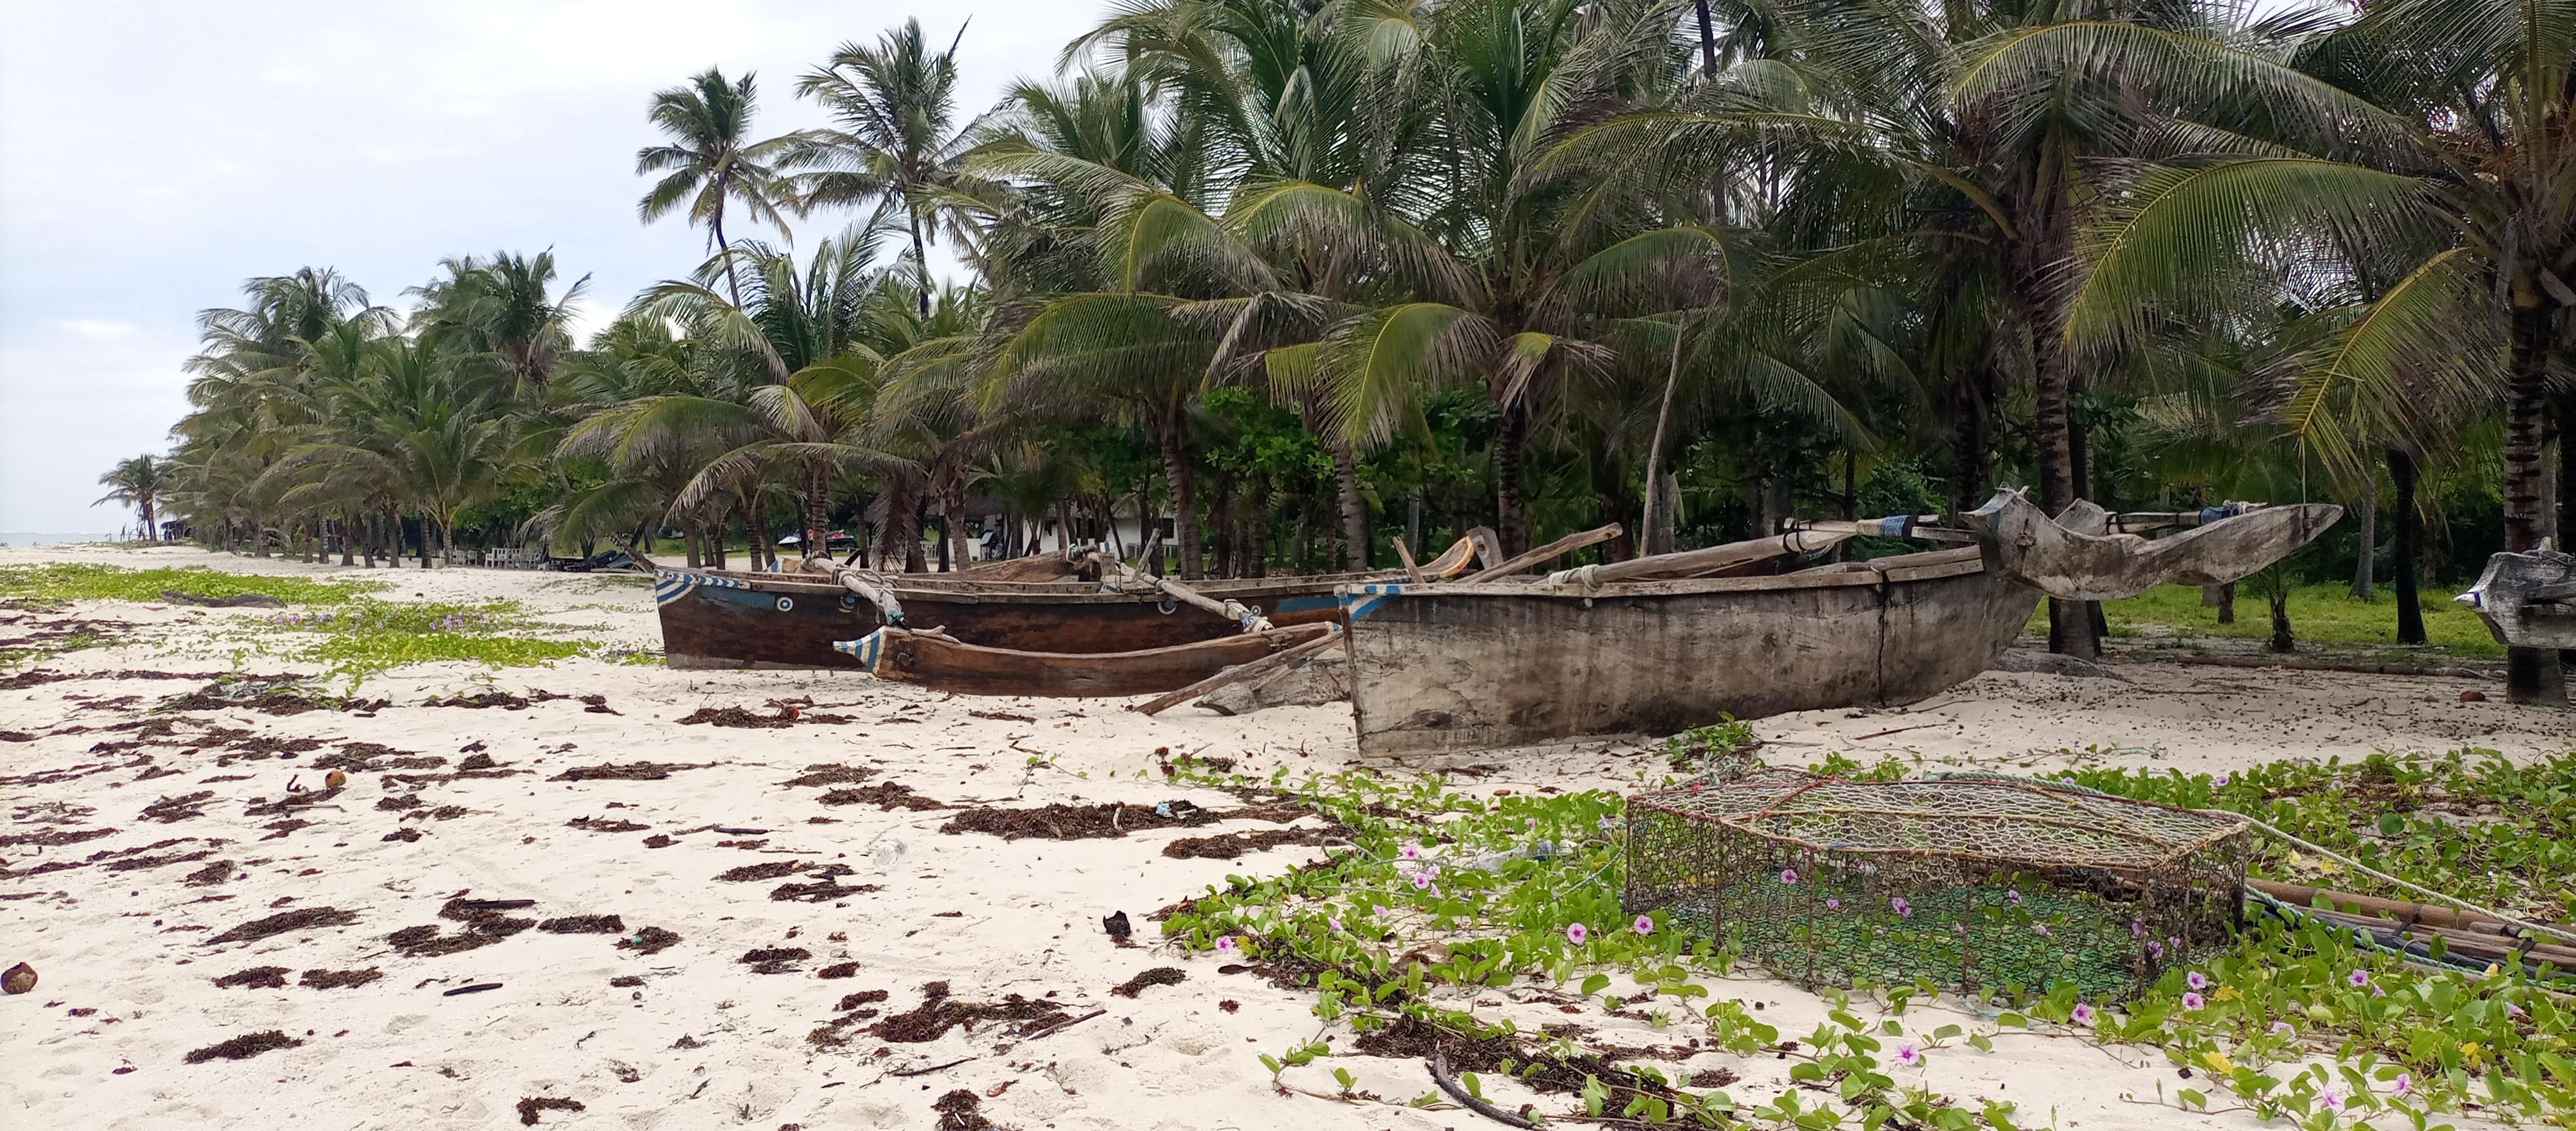
Haya ni mandhari ya baharini kunaonekana mchanga na takataka kwenye ufuo pia kuna mashua yanayoonekana yakiwa yameegeshwa kwa miti ya minazi mingi. Pia kuna miti midogo iliyo na rangi ya kijani na iliyo na maua ya rangi ya zambarau.